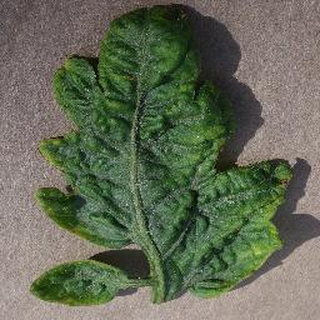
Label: tomato_yellow_leaf_curl_virus